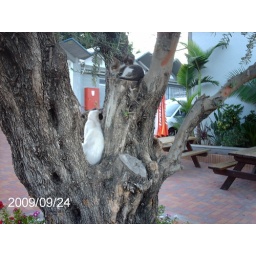
cats in tree